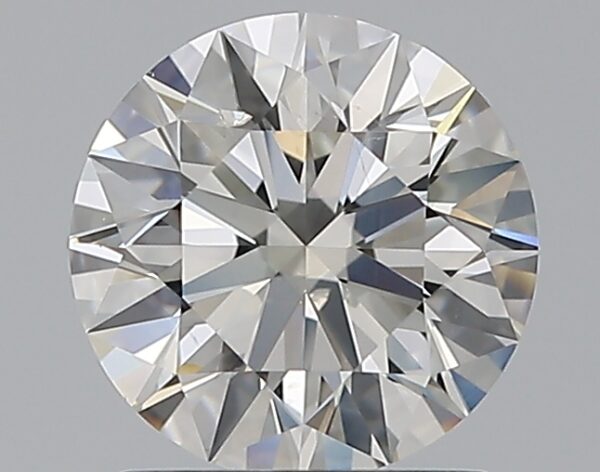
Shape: round
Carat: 1.2
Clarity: SI1
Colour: I
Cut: EX
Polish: EX
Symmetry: EX
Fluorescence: N
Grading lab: GIA
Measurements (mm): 6.77 x 6.82 x 4.21